Jason Day

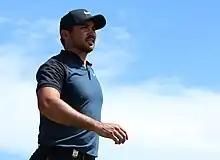
Day at the 2017 Australian Open.

Day turned professional in July 2006 after winning the Green Jacket at the NEC Master of the Amateurs, signing with TaylorMade and Adidas and immediately began playing PGA Tour events, principally through sponsors' exemptions. He made the cut in five of his first six PGA Tour events as a pro with a best finish of eleventh at the Reno-Tahoe Open and with official winnings of over $160,000. He entered PGA Tour qualifying, or Q-School. Placed in the second of three rounds, he tied for first in his section of the second round, advancing to the Q-School finals. However, in the six-round finals he played poorly, shooting fifteen shots higher than the score needed to qualify. Accordingly, he failed to earn his 2007 PGA Tour card but earned conditional status on the Nationwide Tour for 2007.